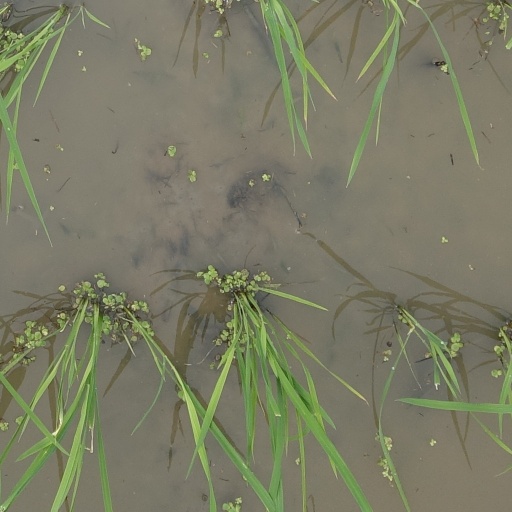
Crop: rice